Experiential learning

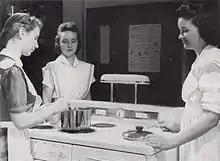
Shimer College students learning to cook by cooking, 1942

Experiential learning (ExL) is the process of learning through experience, and is more narrowly defined as "learning through reflection on doing". Hands-on learning can be a form of experiential learning, but does not necessarily involve students reflecting on their product. Experiential learning is distinct from rote or didactic learning, in which the learner plays a comparatively passive role. It is related to, but not synonymous with, other forms of active learning such as action learning, adventure learning, free-choice learning, cooperative learning, service-learning, and situated learning.